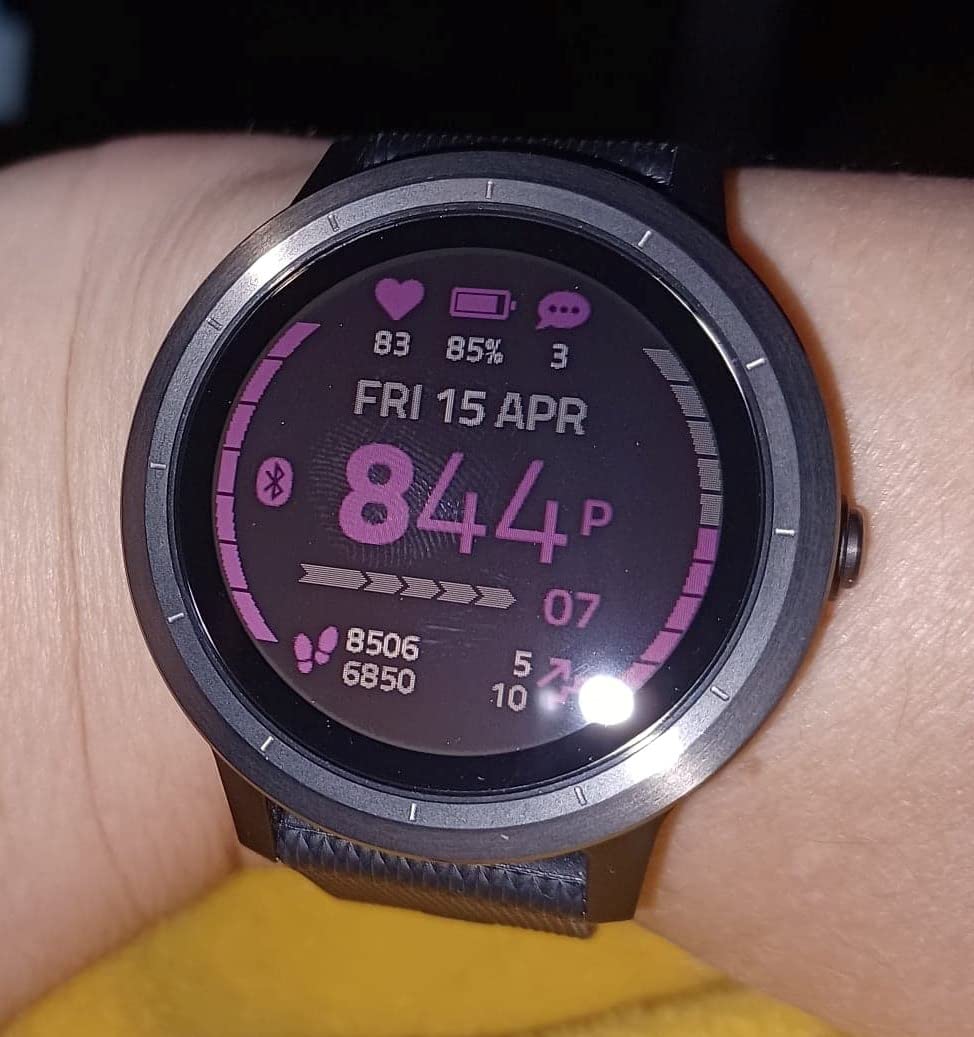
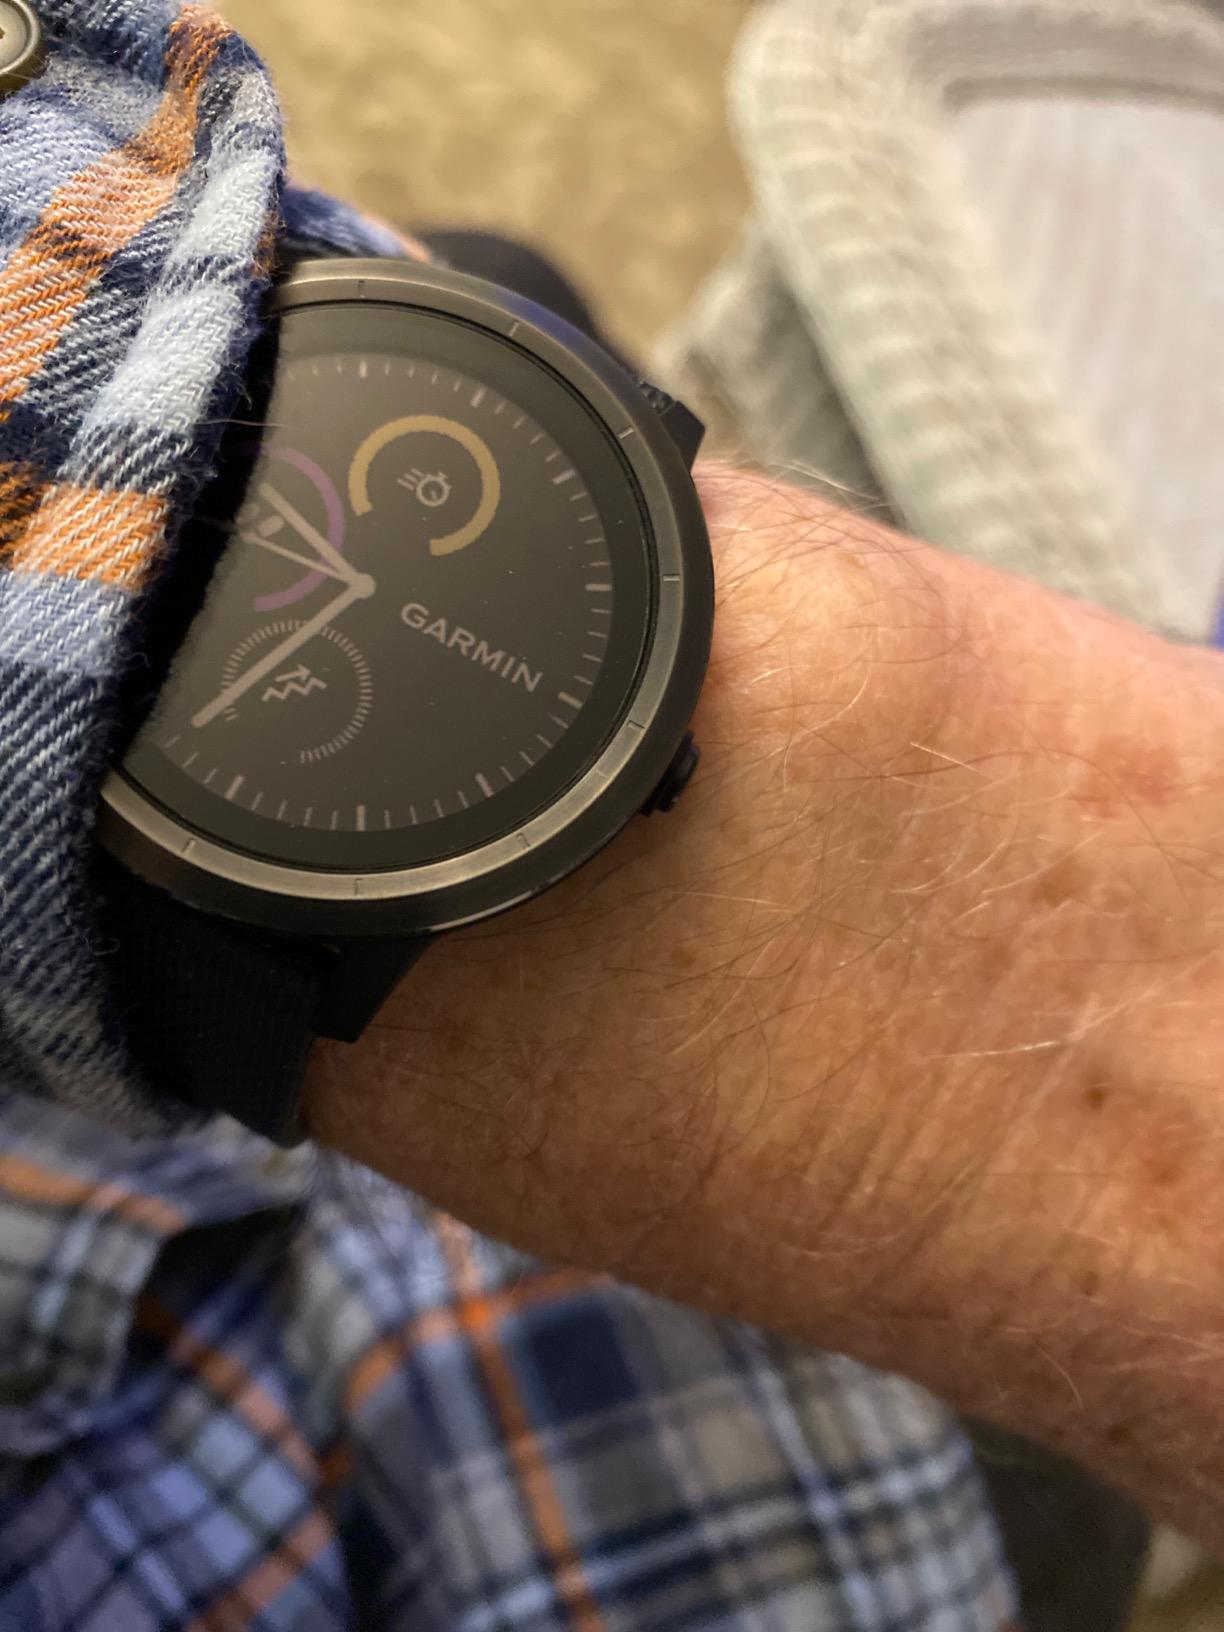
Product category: smartwatch
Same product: yes